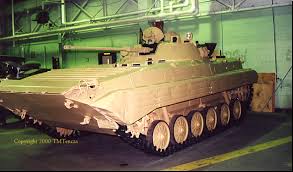
Label: BMP